Ed Schafer

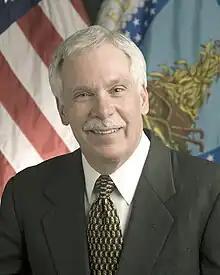
Official portrait, 2008

Edward Thomas Schafer (born August 8, 1946) is an American businessman and politician who served as the 30th governor of North Dakota from 1992 to 2000 and as the 29th United States secretary of agriculture from 2008 to 2009 under President George W. Bush. From January to July 2016 he served as interim president of the University of North Dakota.